List of ancient great powers

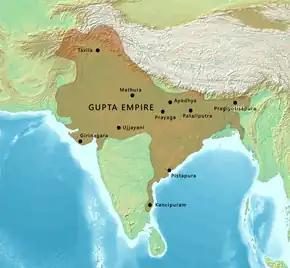
Gupta Empire and its tributaries

Historians theorize that the organization of the Empire was in line with the extensive bureaucracy described by Kautilya in the Arthashastra: a sophisticated civil service governed everything from municipal hygiene to international trade. According to Megasthenes, the empire wielded a military of 600,000 infantry, 30,000 cavalry, and 9,000 war elephants. A vast espionage system collected intelligence for both internal and external security purposes. Having renounced offensive warfare and expansionism, Ashoka nevertheless continued to maintain this large army, to protect the Empire and instill stability and peace across South Asia.